Schleicher ASH 26

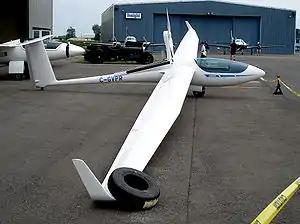
ASH 26 E

The ASH 26 is an 18 metre Class glider, built of modern fibre reinforced composites. It first flew in 1993. It is manufactured by Alexander Schleicher GmbH & Co. The 'H' indicates this is a design of Martin Heide.